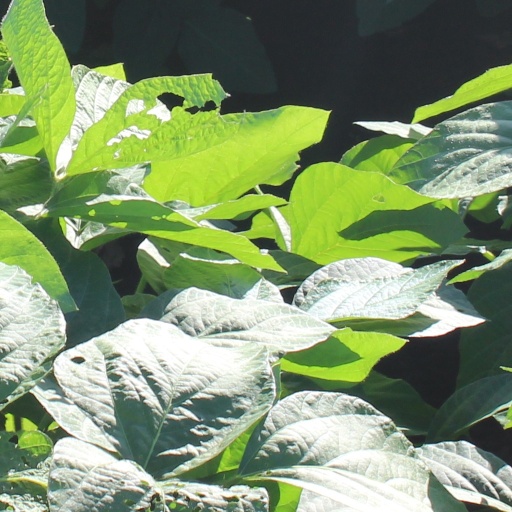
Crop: soybean